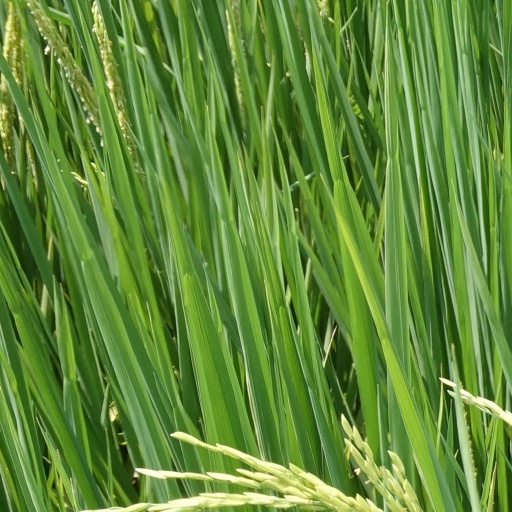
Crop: rice